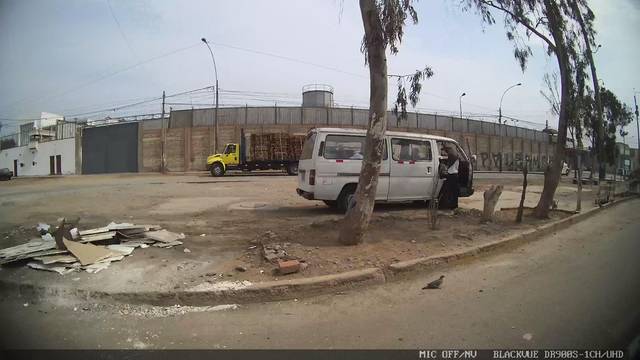
Region: Peru
Coordinates: -12.042, -77.077